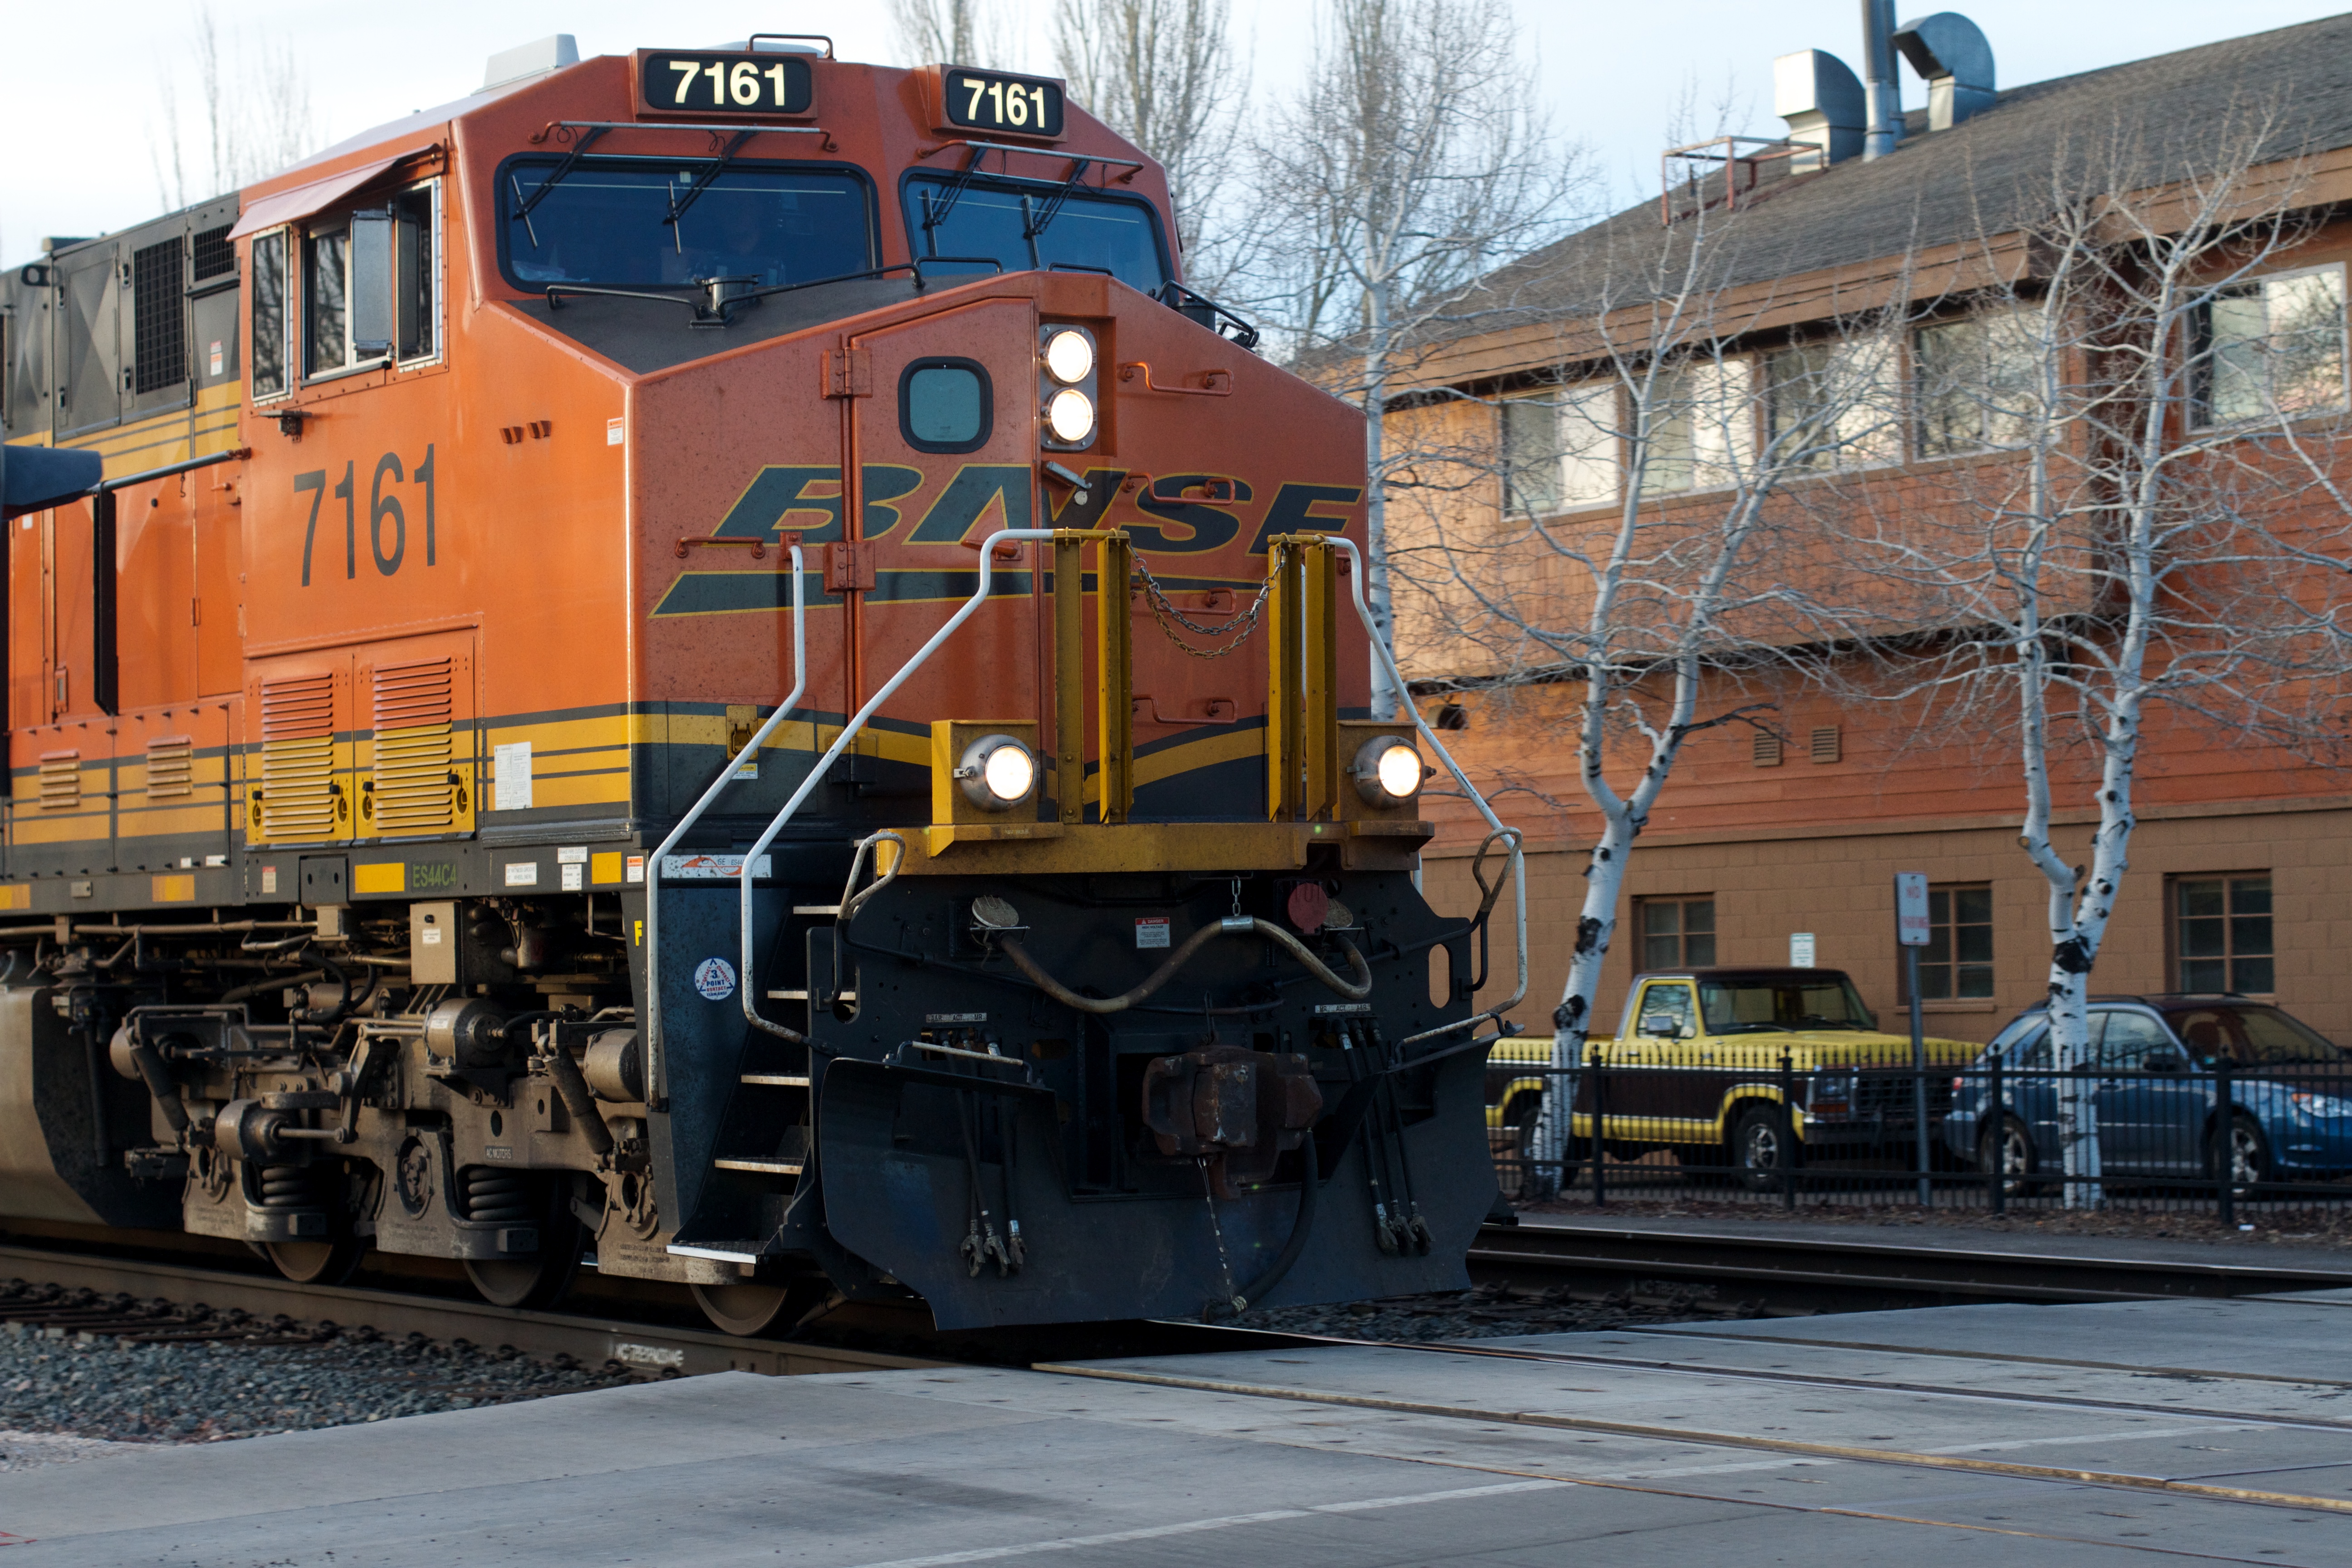
track, train, asphalt, transport, vehicle, locomotive, steam engine, rail transport, land vehicle, rolling stock, railroad car